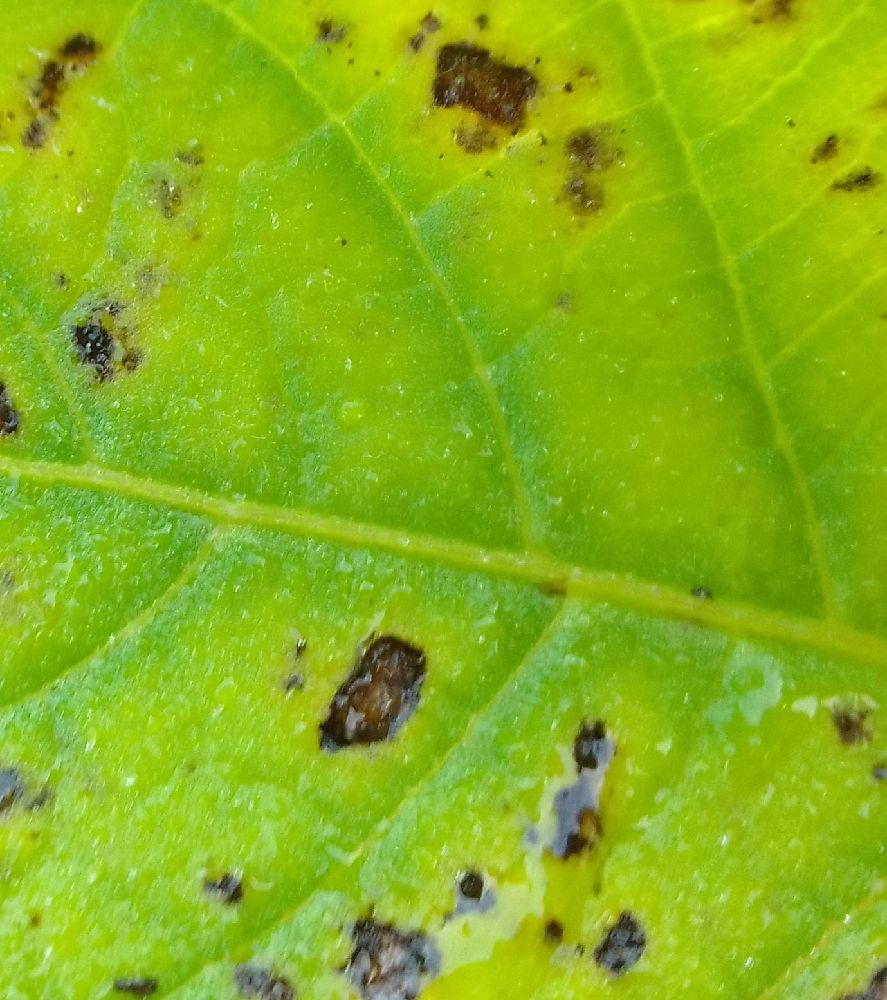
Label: Early blight